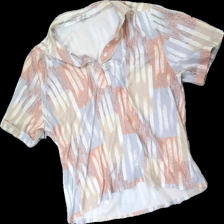
View: front
Type: Top
Category: Ladies
Brand: Not in the list
Brand text on label: ted nicol
Colors: Beige, Yellow, Red
Material: 100% poly
Pattern: Other
Cut: Regular
Size: 46
Season: All
Price range: <50
Recommended usage: Reuse
Comment: vintage